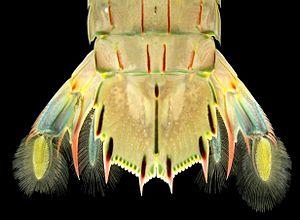
Oratosquilla oratoria est une espèce de crevette-mante comestible de la famille des Squillidae, répandue dans le Pacifique Ouest.